Pavel Korin

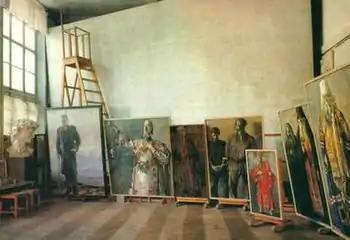
Photo of Korin's studio showing the canvas for the "Farewell to Rus" drawing, 1960s

The biography of Korin shows an accomplished Soviet painter and a prominent art figure, but the job he had considered the main work of his life was left unfinished. During his student years Korin was impressed by the life of Alexander Ivanov, who spent most of his adult life in creating a single painting "The Appearance of Christ before the People" (1835–1857). Pavel decided that he should live by Ivanov's example and devote his whole life to a single large painting. He began by preparing a very accurate, life sized copy of Ivanov's masterpiece (1920–1925). The initial name for this painting was "Bless the Lord, oh my soul" ("Благослови, душе моя, Господа").